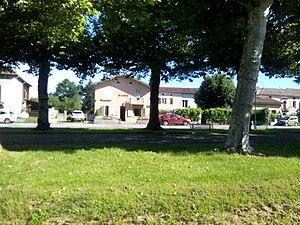
Mairie de La Bastide-du-Salat
La Bastide-du-Salat est une commune française, située dans le département de l'Ariège en région Occitanie.